China: The Panda Adventure

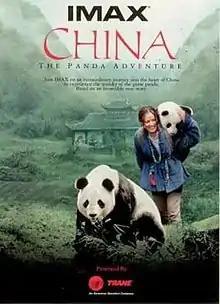

China: The Panda Adventure is a 2001 film directed by Robert M. Young and based on the true story of the expedition of Ruth Harkness, who brought the first live giant panda to the United States. It stars Maria Bello and Yu Xia.